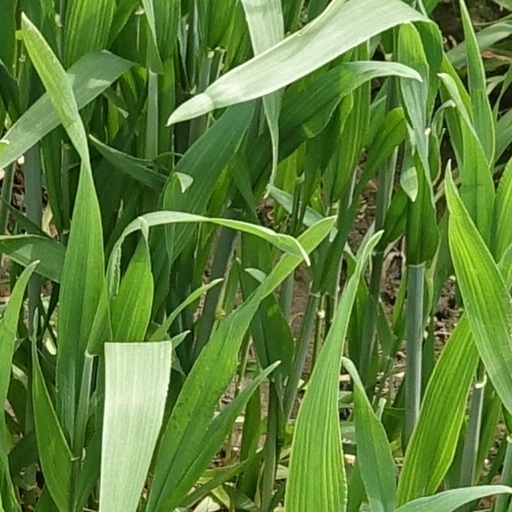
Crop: wheat